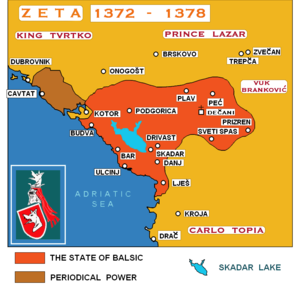
Le Monténégro, bien qu'étant le dernier État à avoir obtenu en Europe son indépendance, possède une longue histoire de plusieurs siècles.